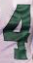
Number: 4